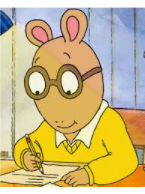
Portrait style: Cartoon Portrait